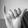
ASL letter: Y